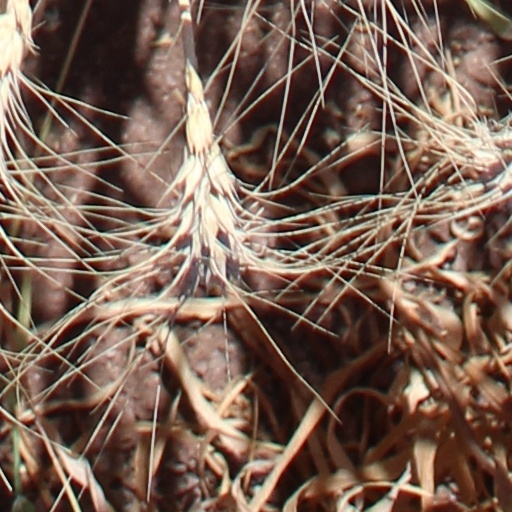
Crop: wheat